Cyberspace Capabilities Center

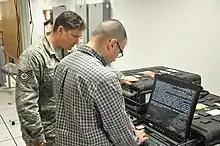
AFNIC Personnel working with the Simulator Training Exercise (SIMTEX) range

On 15 November 1938 the Army Airways Communications System was established within the Directorate of Communications of the Office of the Chief of the Air Corps, as a staff branch. The organization first became a unit, as opposed to a staff branch, with the creation of the Army Airways Communications System Wing and its assignment to the Flight Control Command when it was activated with the effective date of 26 April 1943.